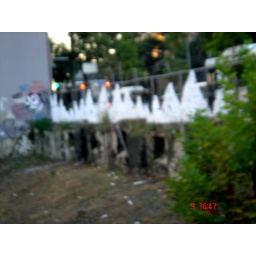
white plastic cups in a wire fence